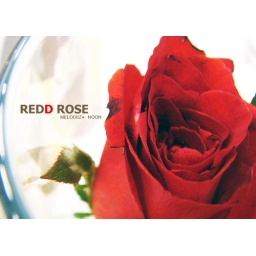
red rose in swensens